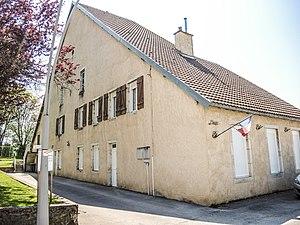
Mairie du village de Saules. Doubs